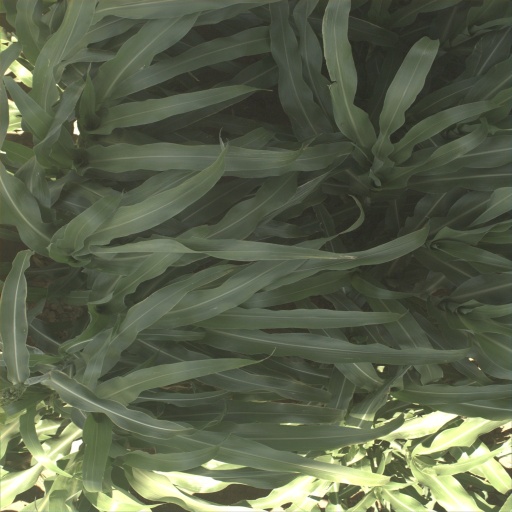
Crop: sorghum